Miss Grand Paraguay

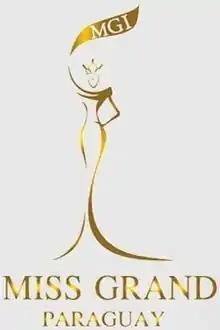

Miss Grand Paraguay is an annual female beauty pageant based in Asunción of Paraguay, founded in 2017 by "Gabriel Roman" of MGM Productions, aiming to select the country representatives to compete in various international pageants including its parent pageant, Miss Grand International, in which Paraguay won the main title once in 2018, by Clara Sosa of Asunción, and was placed among the Top 20 semifinalists three times in 2017, 2019 and 2022 by Lía Ashmore, Milena Rodríguez and Agatha León, respectively.